Scrotal ultrasound

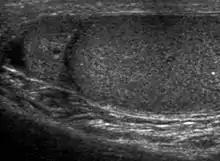
Normal epididymal head. The epididymal head, usually iso- or slightly hyperechoic than the testis is seen located cephalad to the testis.

echogenic structure where it invaginates into the testis to form the mediastinum testis. In the testis, the seminiferous tubules converge to form the rete testes, which is